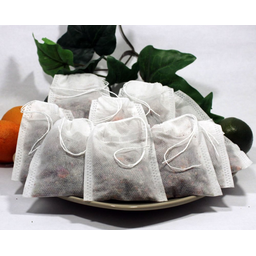
Label: trash